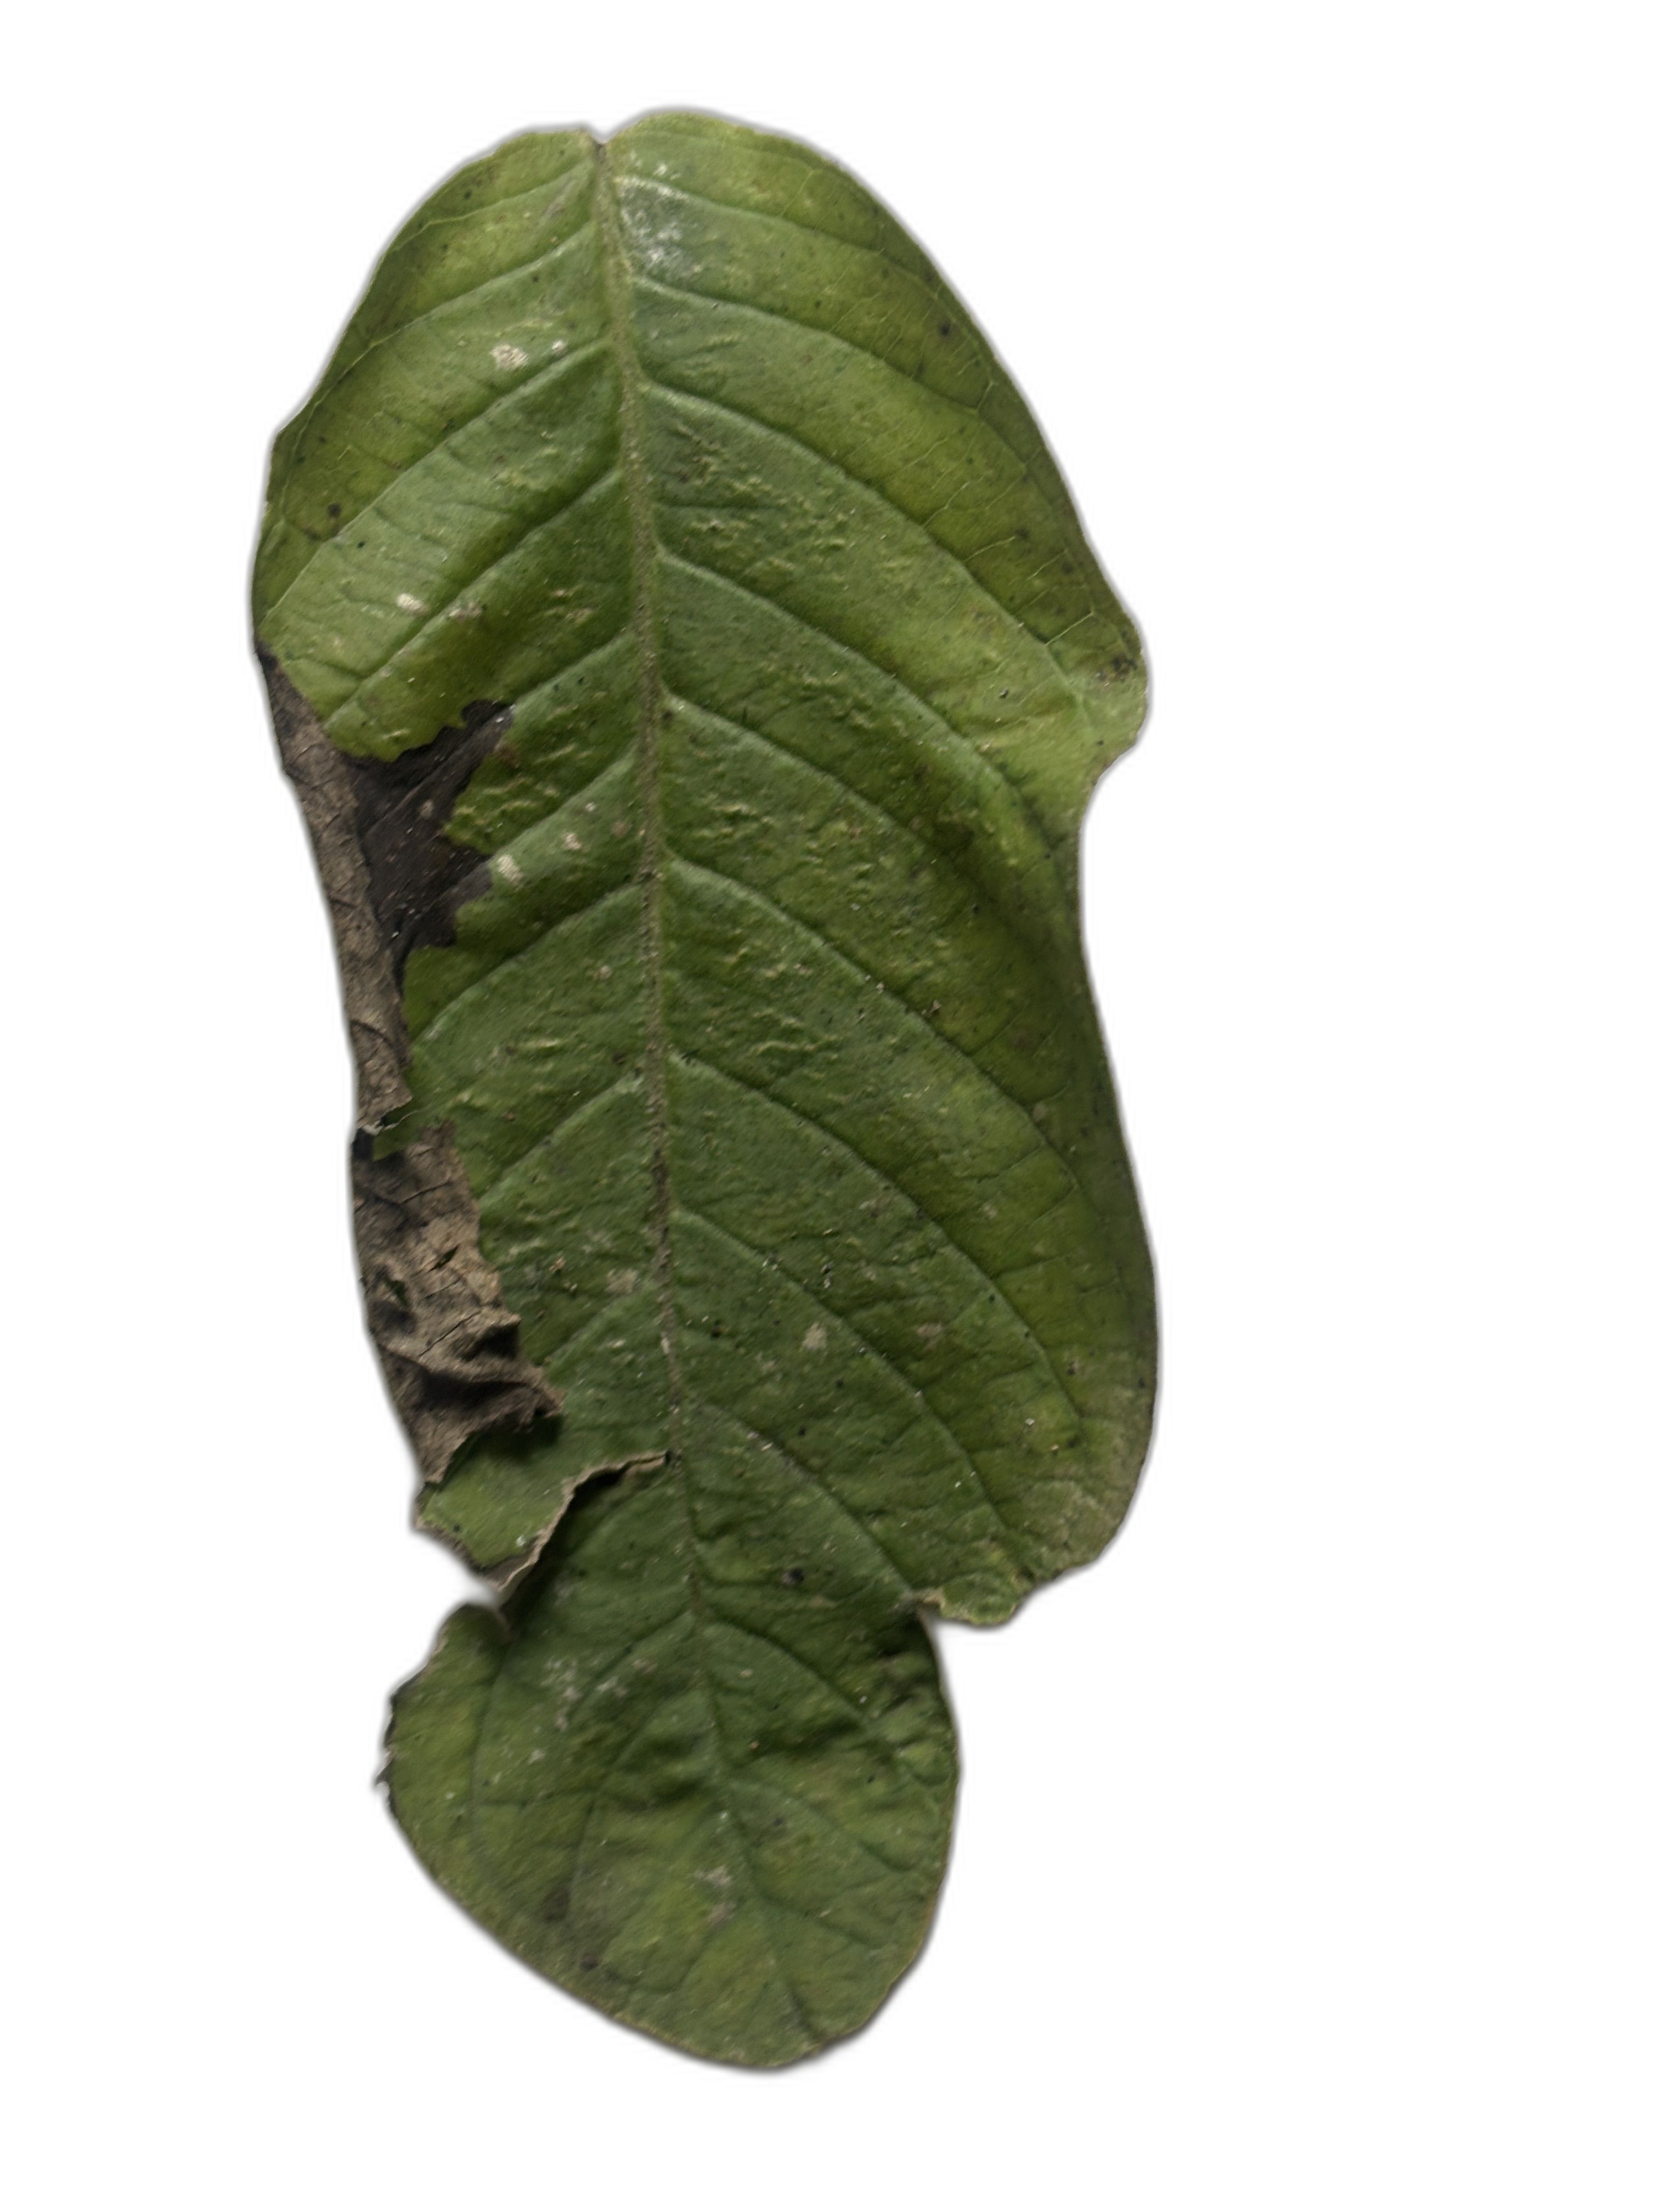
Plant part: leaf
Disease: Canker